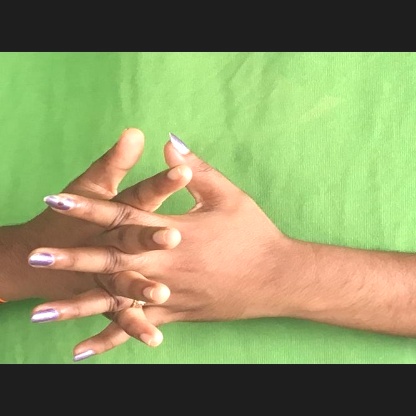
Mudra: Karkatta